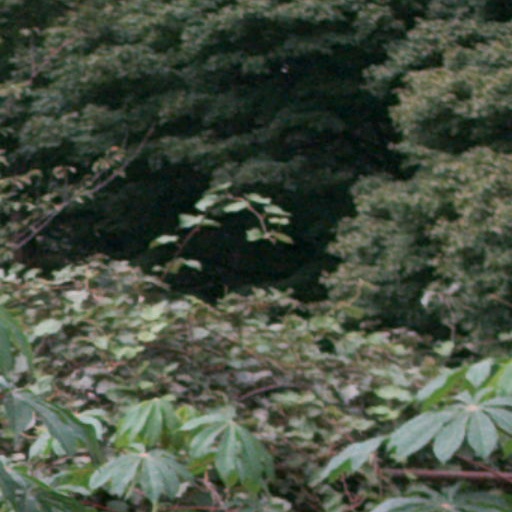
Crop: cassava